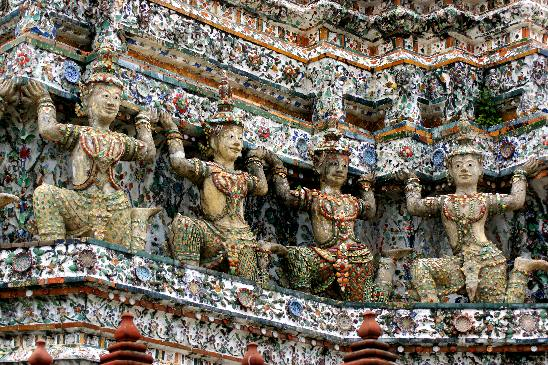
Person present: No